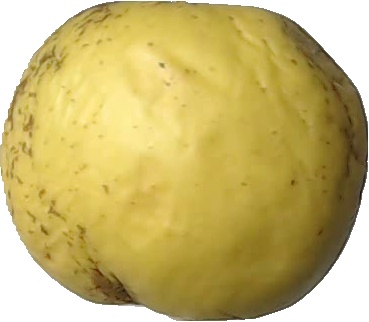
Label: apple_golden_1